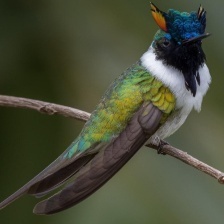
Species: HORNED SUNGEM
Scientific name: HELIACTIN BILOPHUS
ImageNet parent category: hummingbird